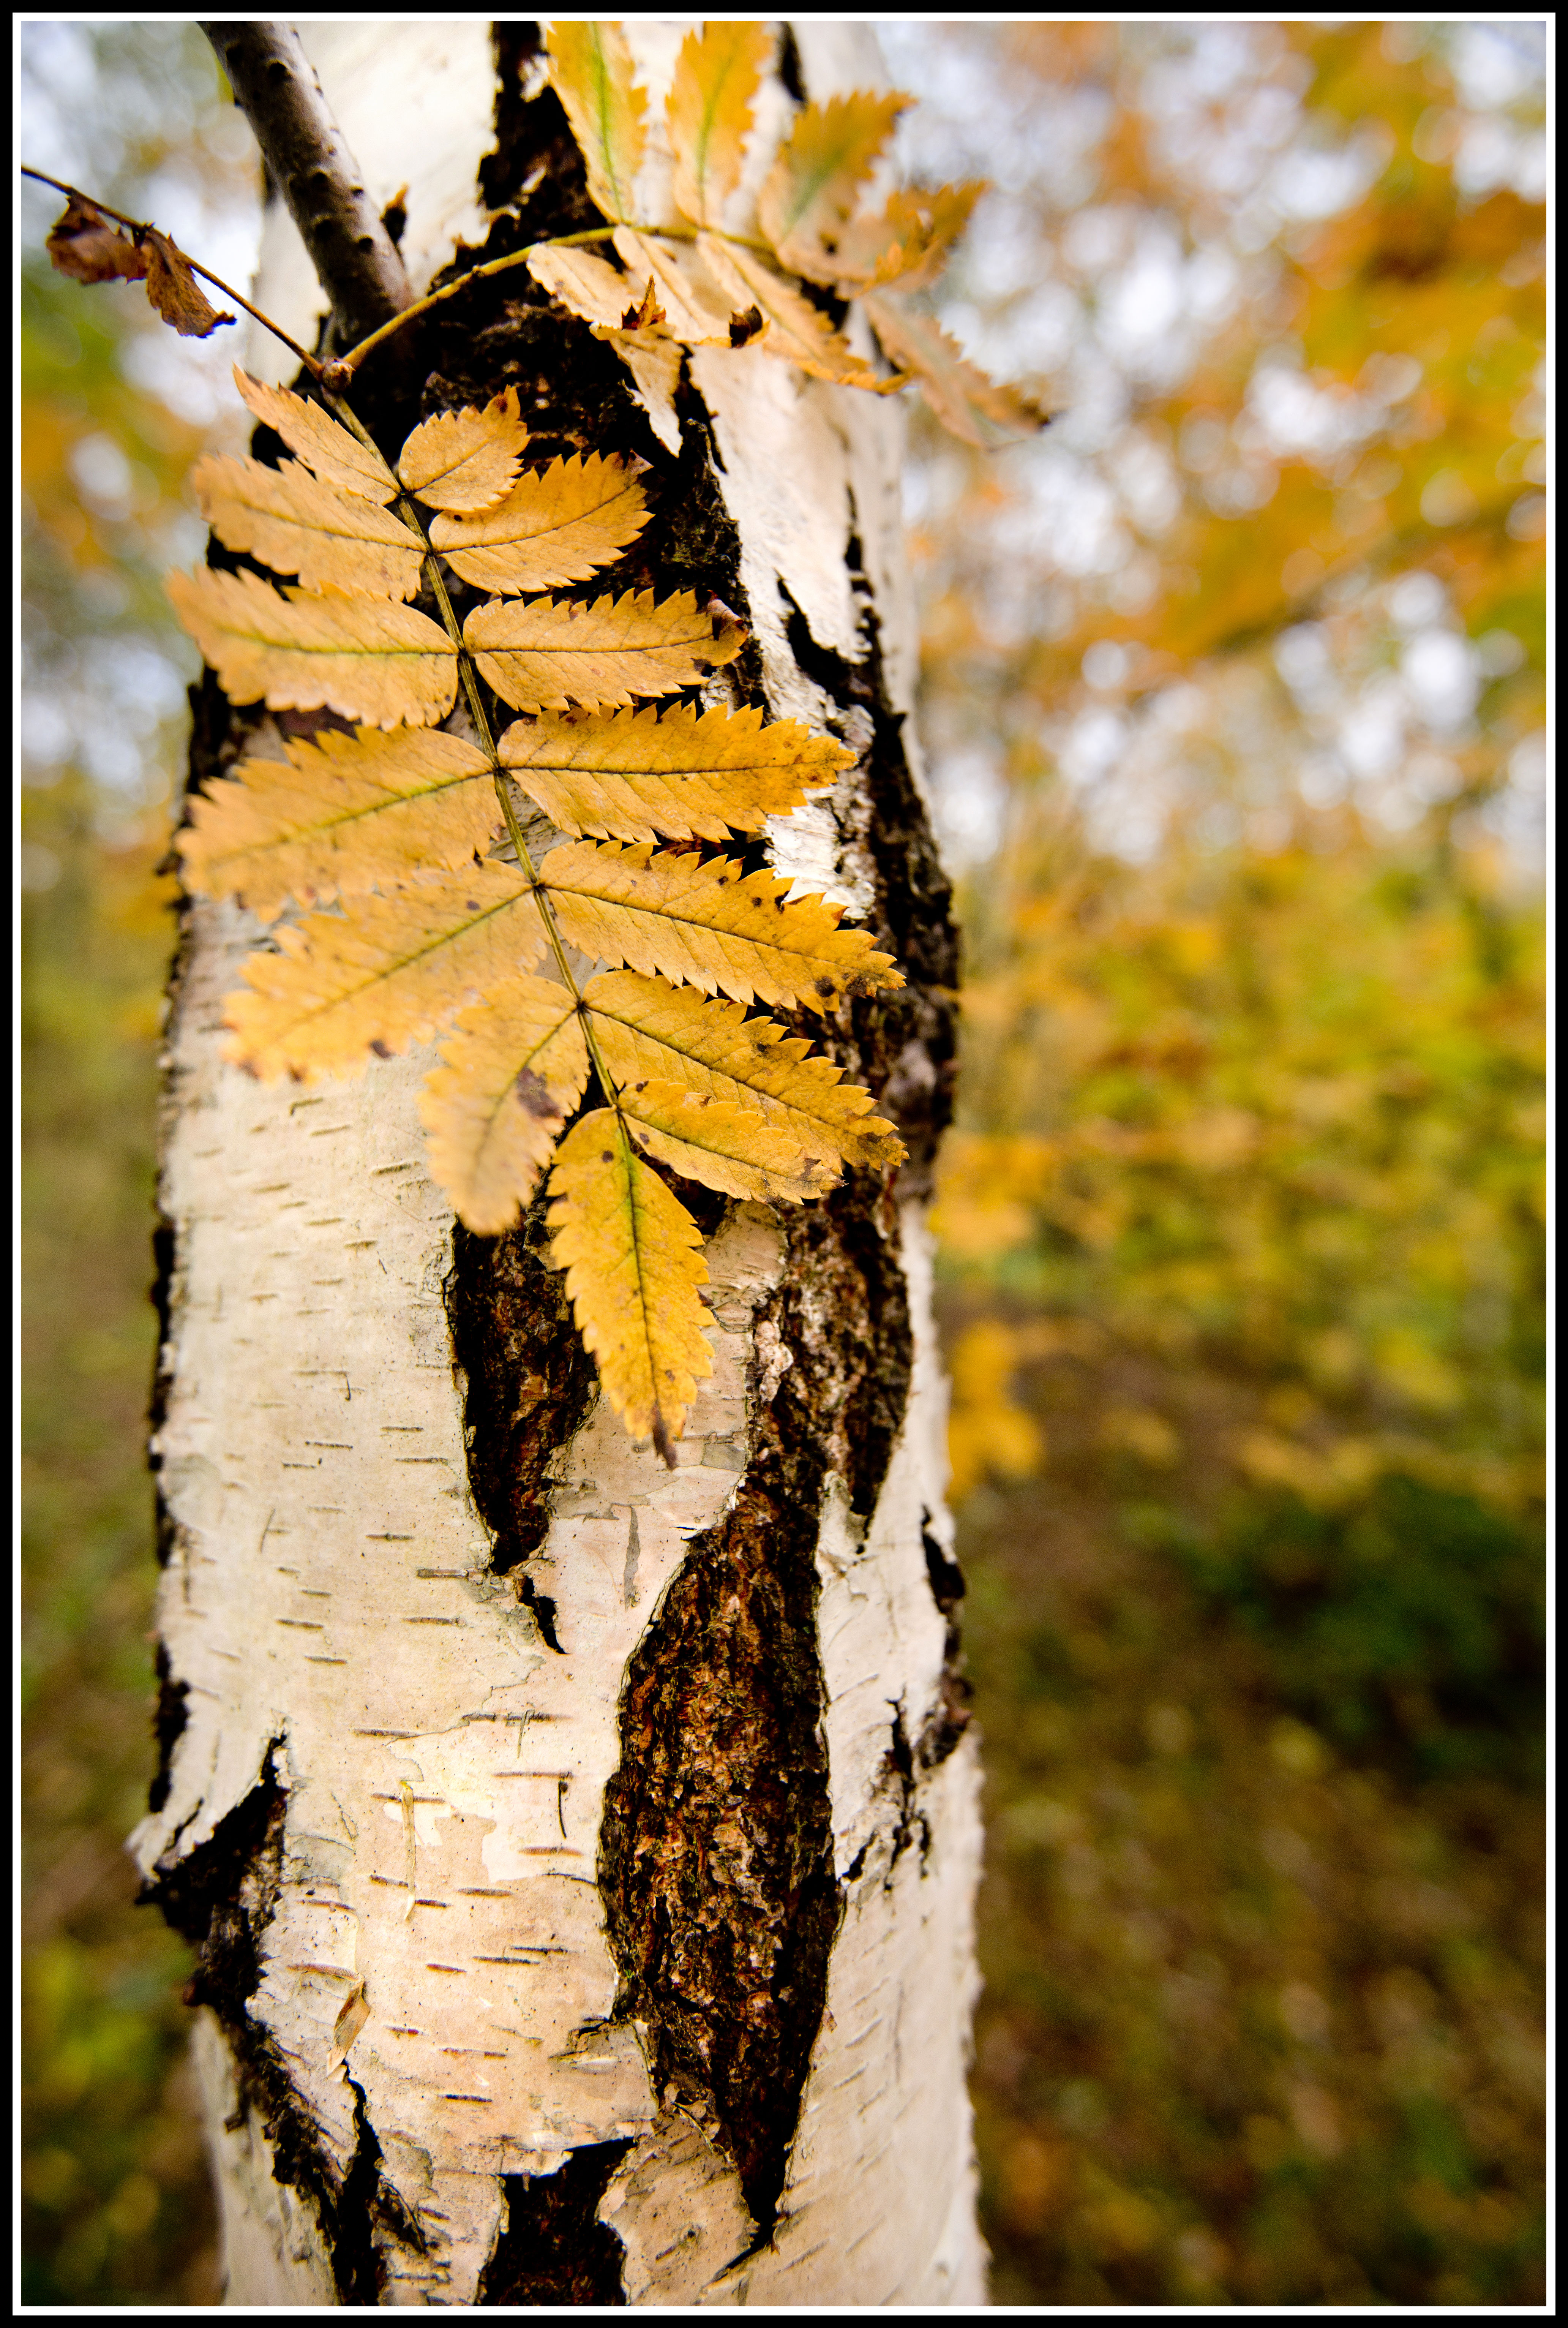
tree, nature, branch, plant, leaf, flower, trunk, spring, insect, birch, autumn, botany, yellow, flora, season, fauna, cool image, i, flowering plant, woody plant, land plant